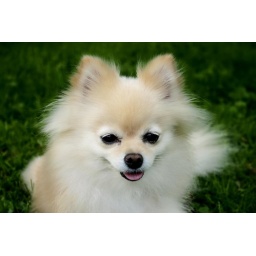
I love how she has a green glow from the grass in this picture. She's such a pretty little dog.